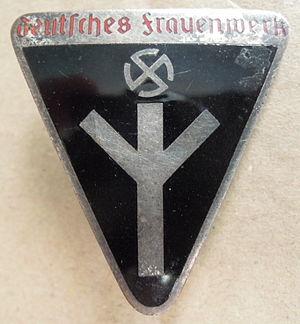
La Deutsches Frauenwerk ou DFW était une organisation féminine nazie créée en octobre 1933 par Rudolf Hess.